Balanced Budget Act of 1997

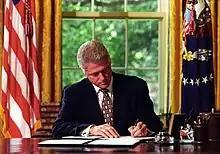
Clinton signing cancellation letters related to his Line-Item Vetoes for the act, August 11, 1997.

The Balanced Budget Act aimed to earn federal savings within the Medicaid system in three areas. The gross federal Medicaid savings comes from three sources: